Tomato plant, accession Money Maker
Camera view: vertical (180 deg); turntable rotation: 30 degrees
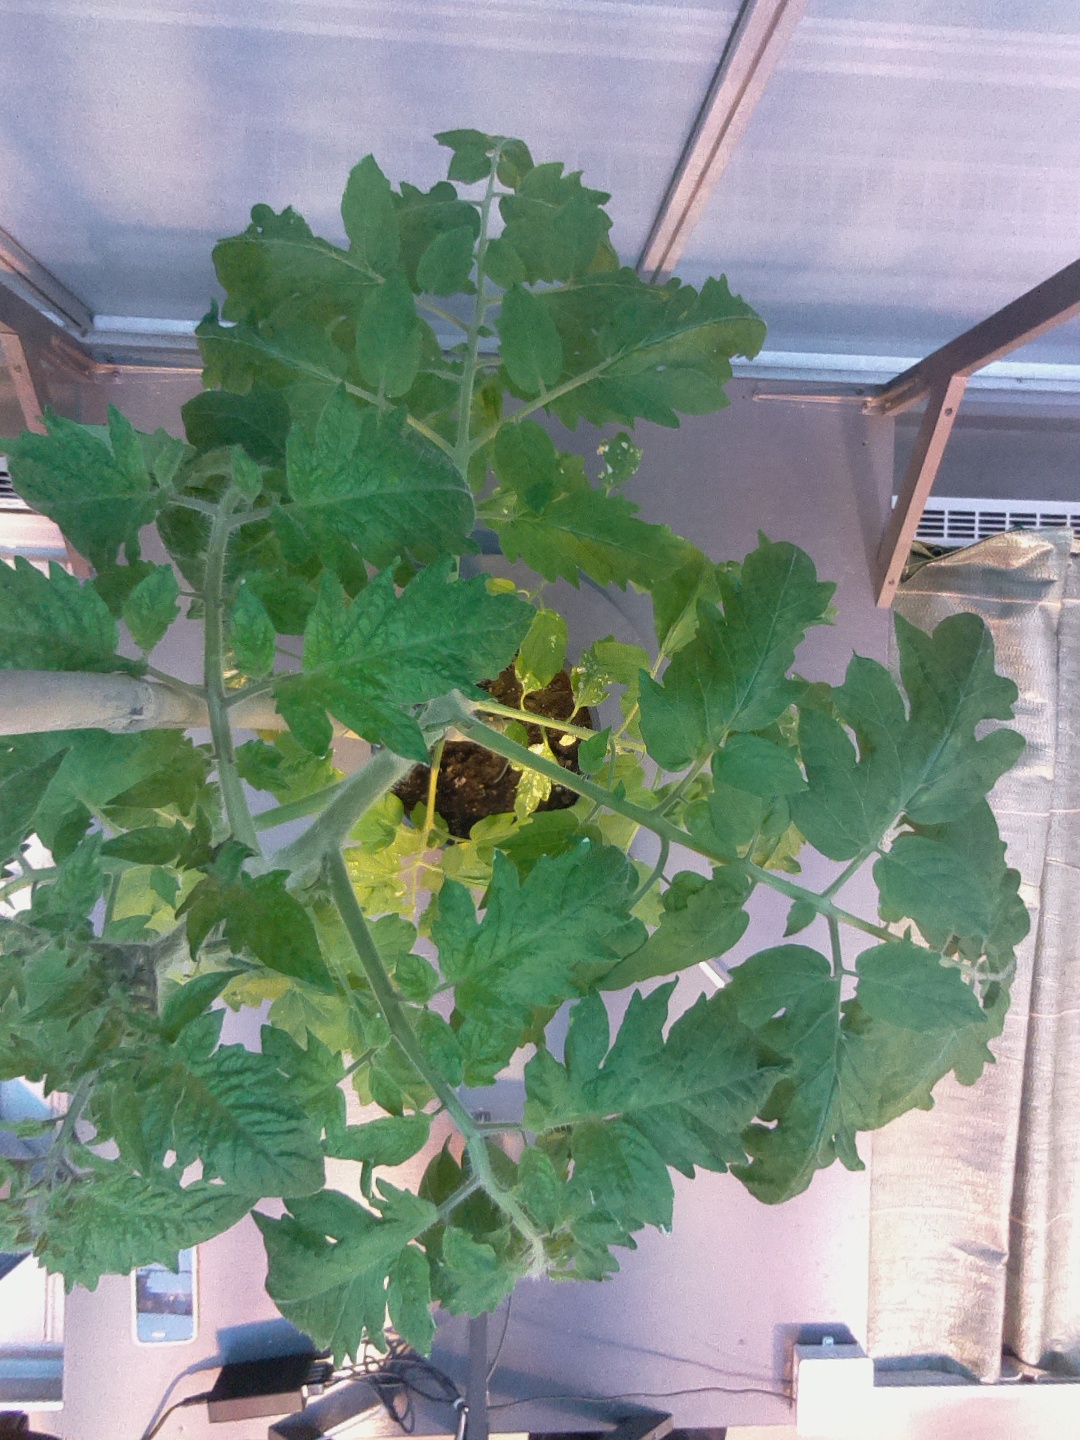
BBCH growth stage 54: 4 inflorescences visible